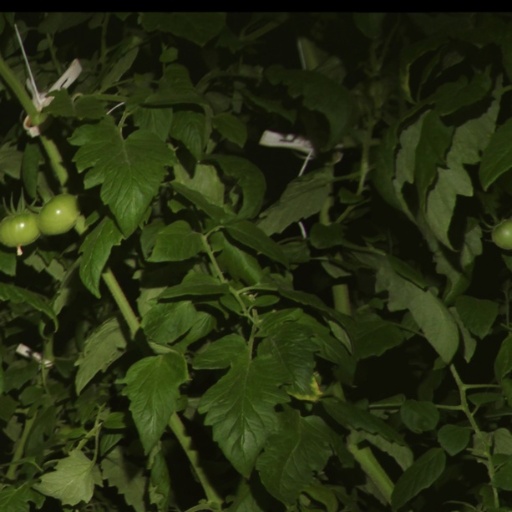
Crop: tomato